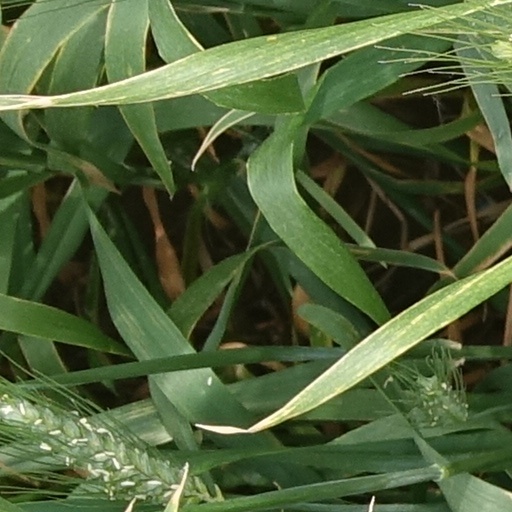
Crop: wheat